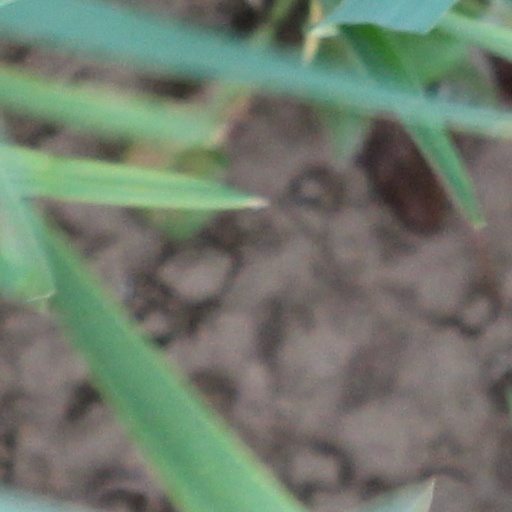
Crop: wheat